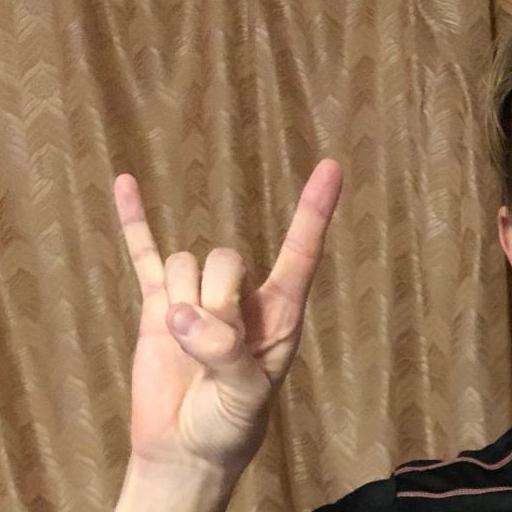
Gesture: rock